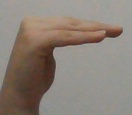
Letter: haa